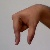
The image shows a hand gesture representing the letter 'Q' in Indian Sign Language.